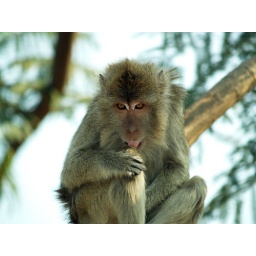
Monkey living in tree near the road from Jakarta to Carita Beach